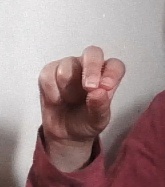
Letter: gaaf